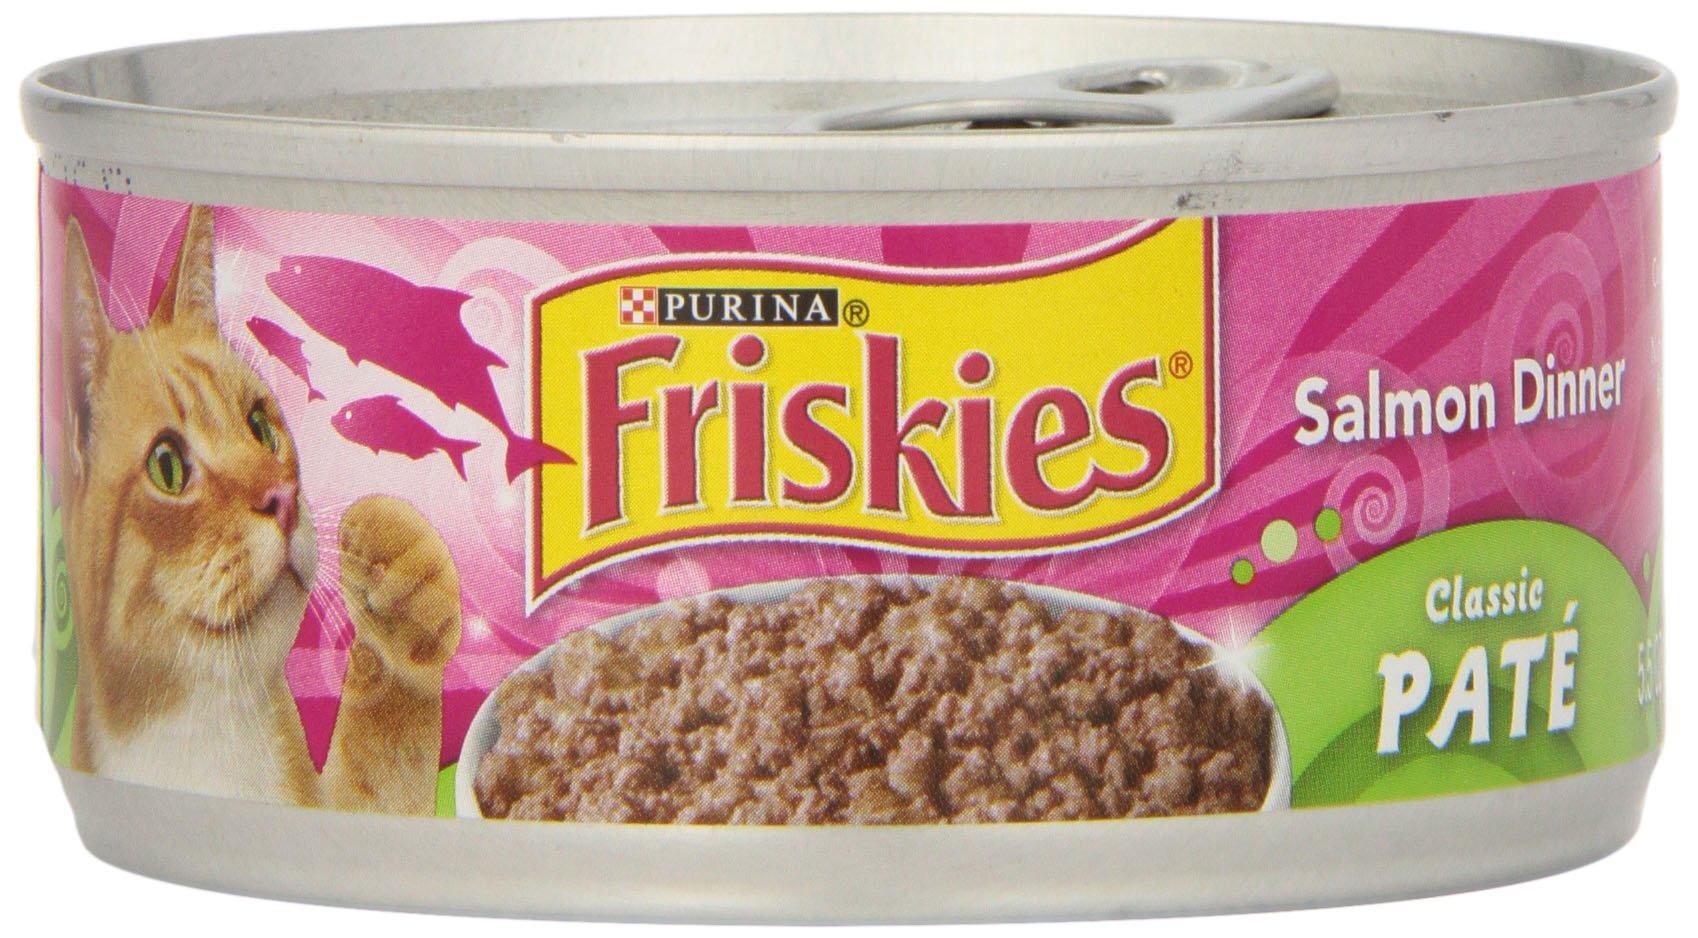
Item Name: Friskies Salmon Dinner Cat Food 5.5 oz
Bullet Point 1: Ez Open Lid
Bullet Point 2: 100% Complete & Balanced Nutrition
Bullet Point 3: For Adult Cats & Kittens
Product Description: Canned Wet Pet Food
Value: 5.5
Unit: Ounce

Price: 0.785